Tartown, Pennsylvania

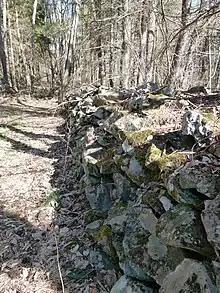
Remains of a stone wall at the Tartown site

Tartown, formerly an unincorporated community, is now an extinct community that was located in Adams County, Pennsylvania, United States.